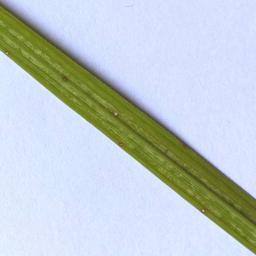
Label: Rice___Leaf_Blast